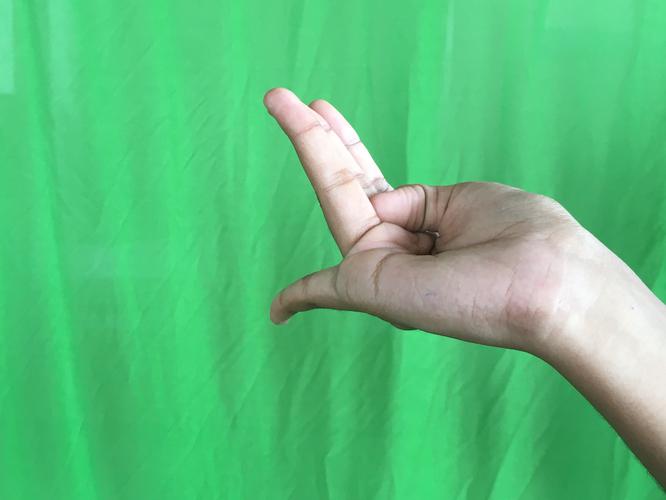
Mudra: Chaturam
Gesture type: single_hand